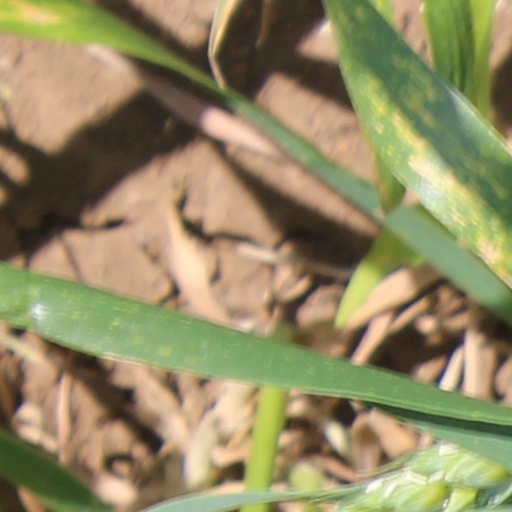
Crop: wheat